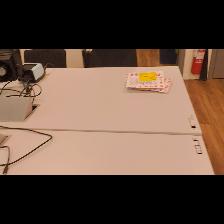
Label: NonHuman